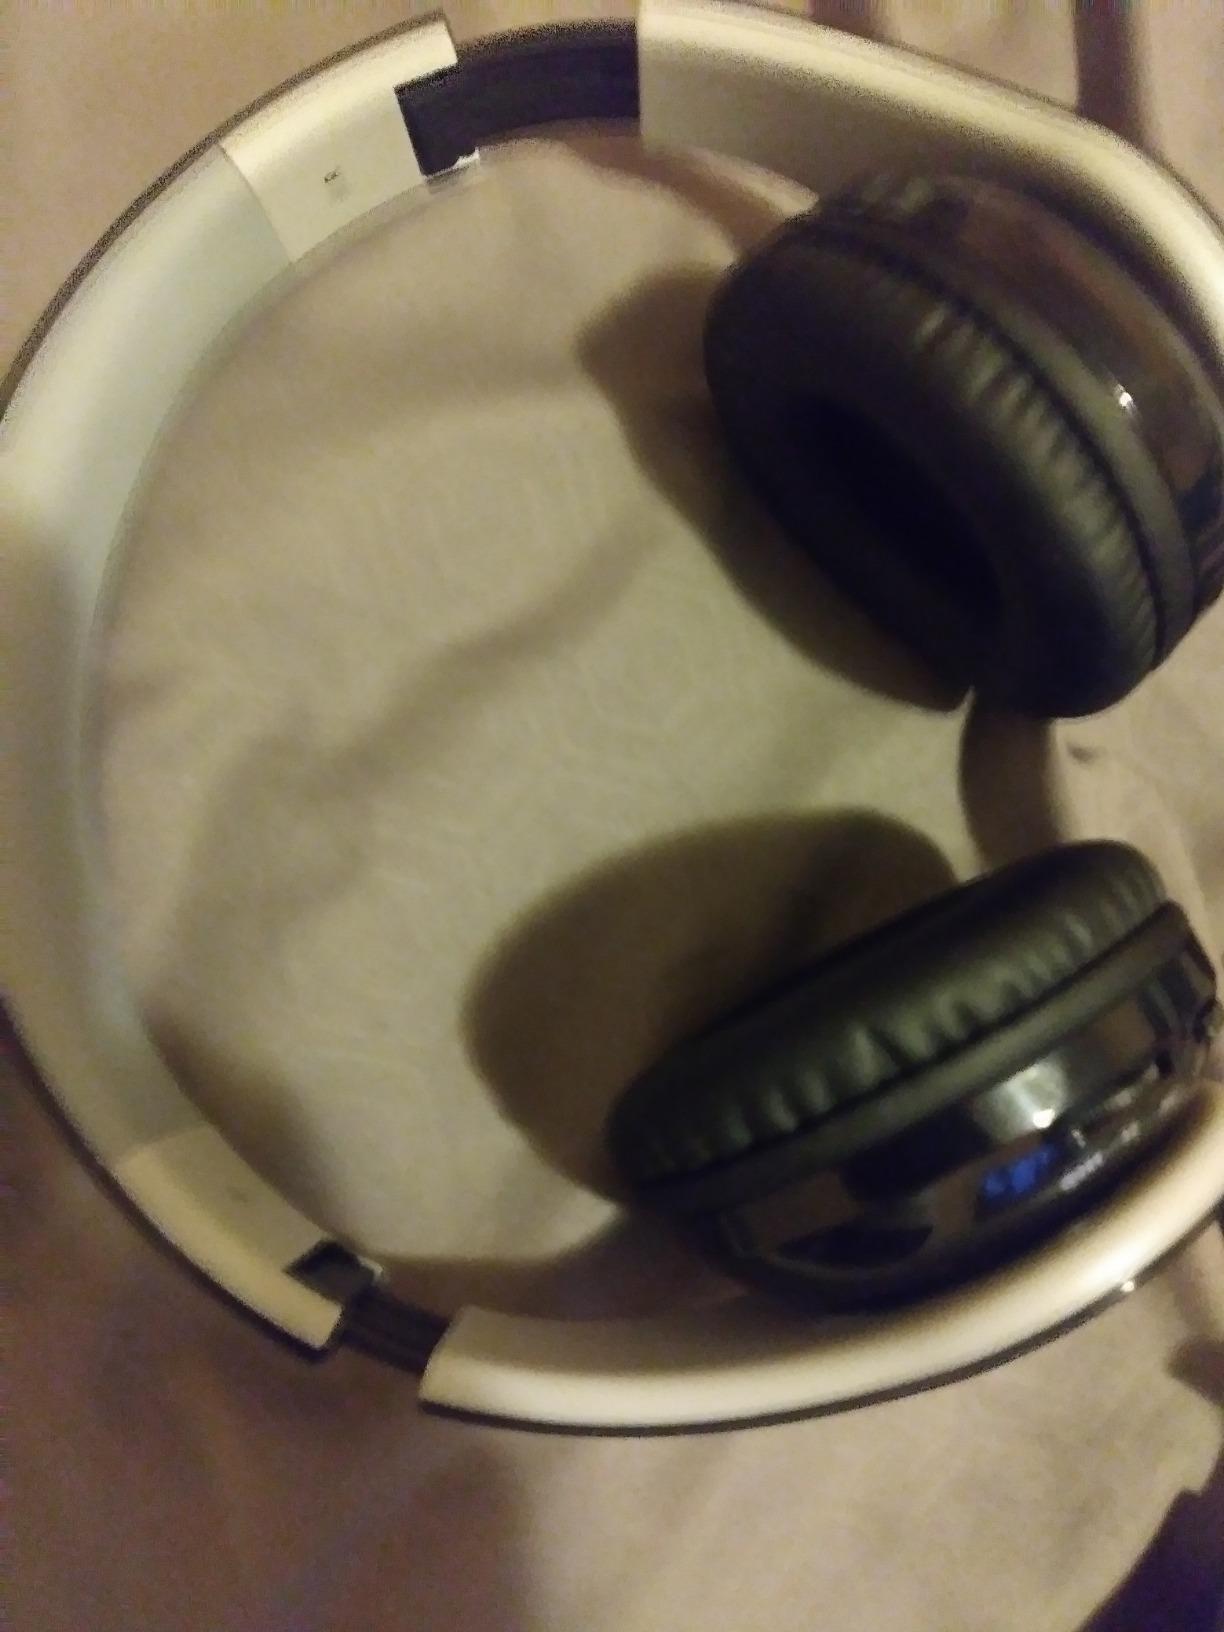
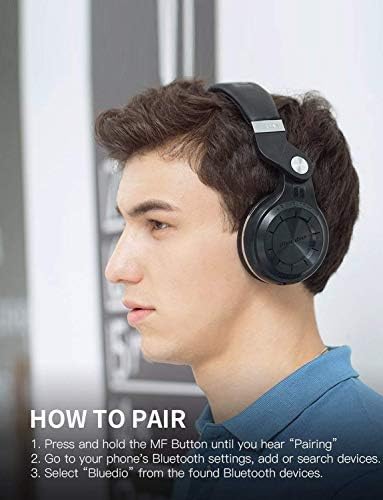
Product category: headphones
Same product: no